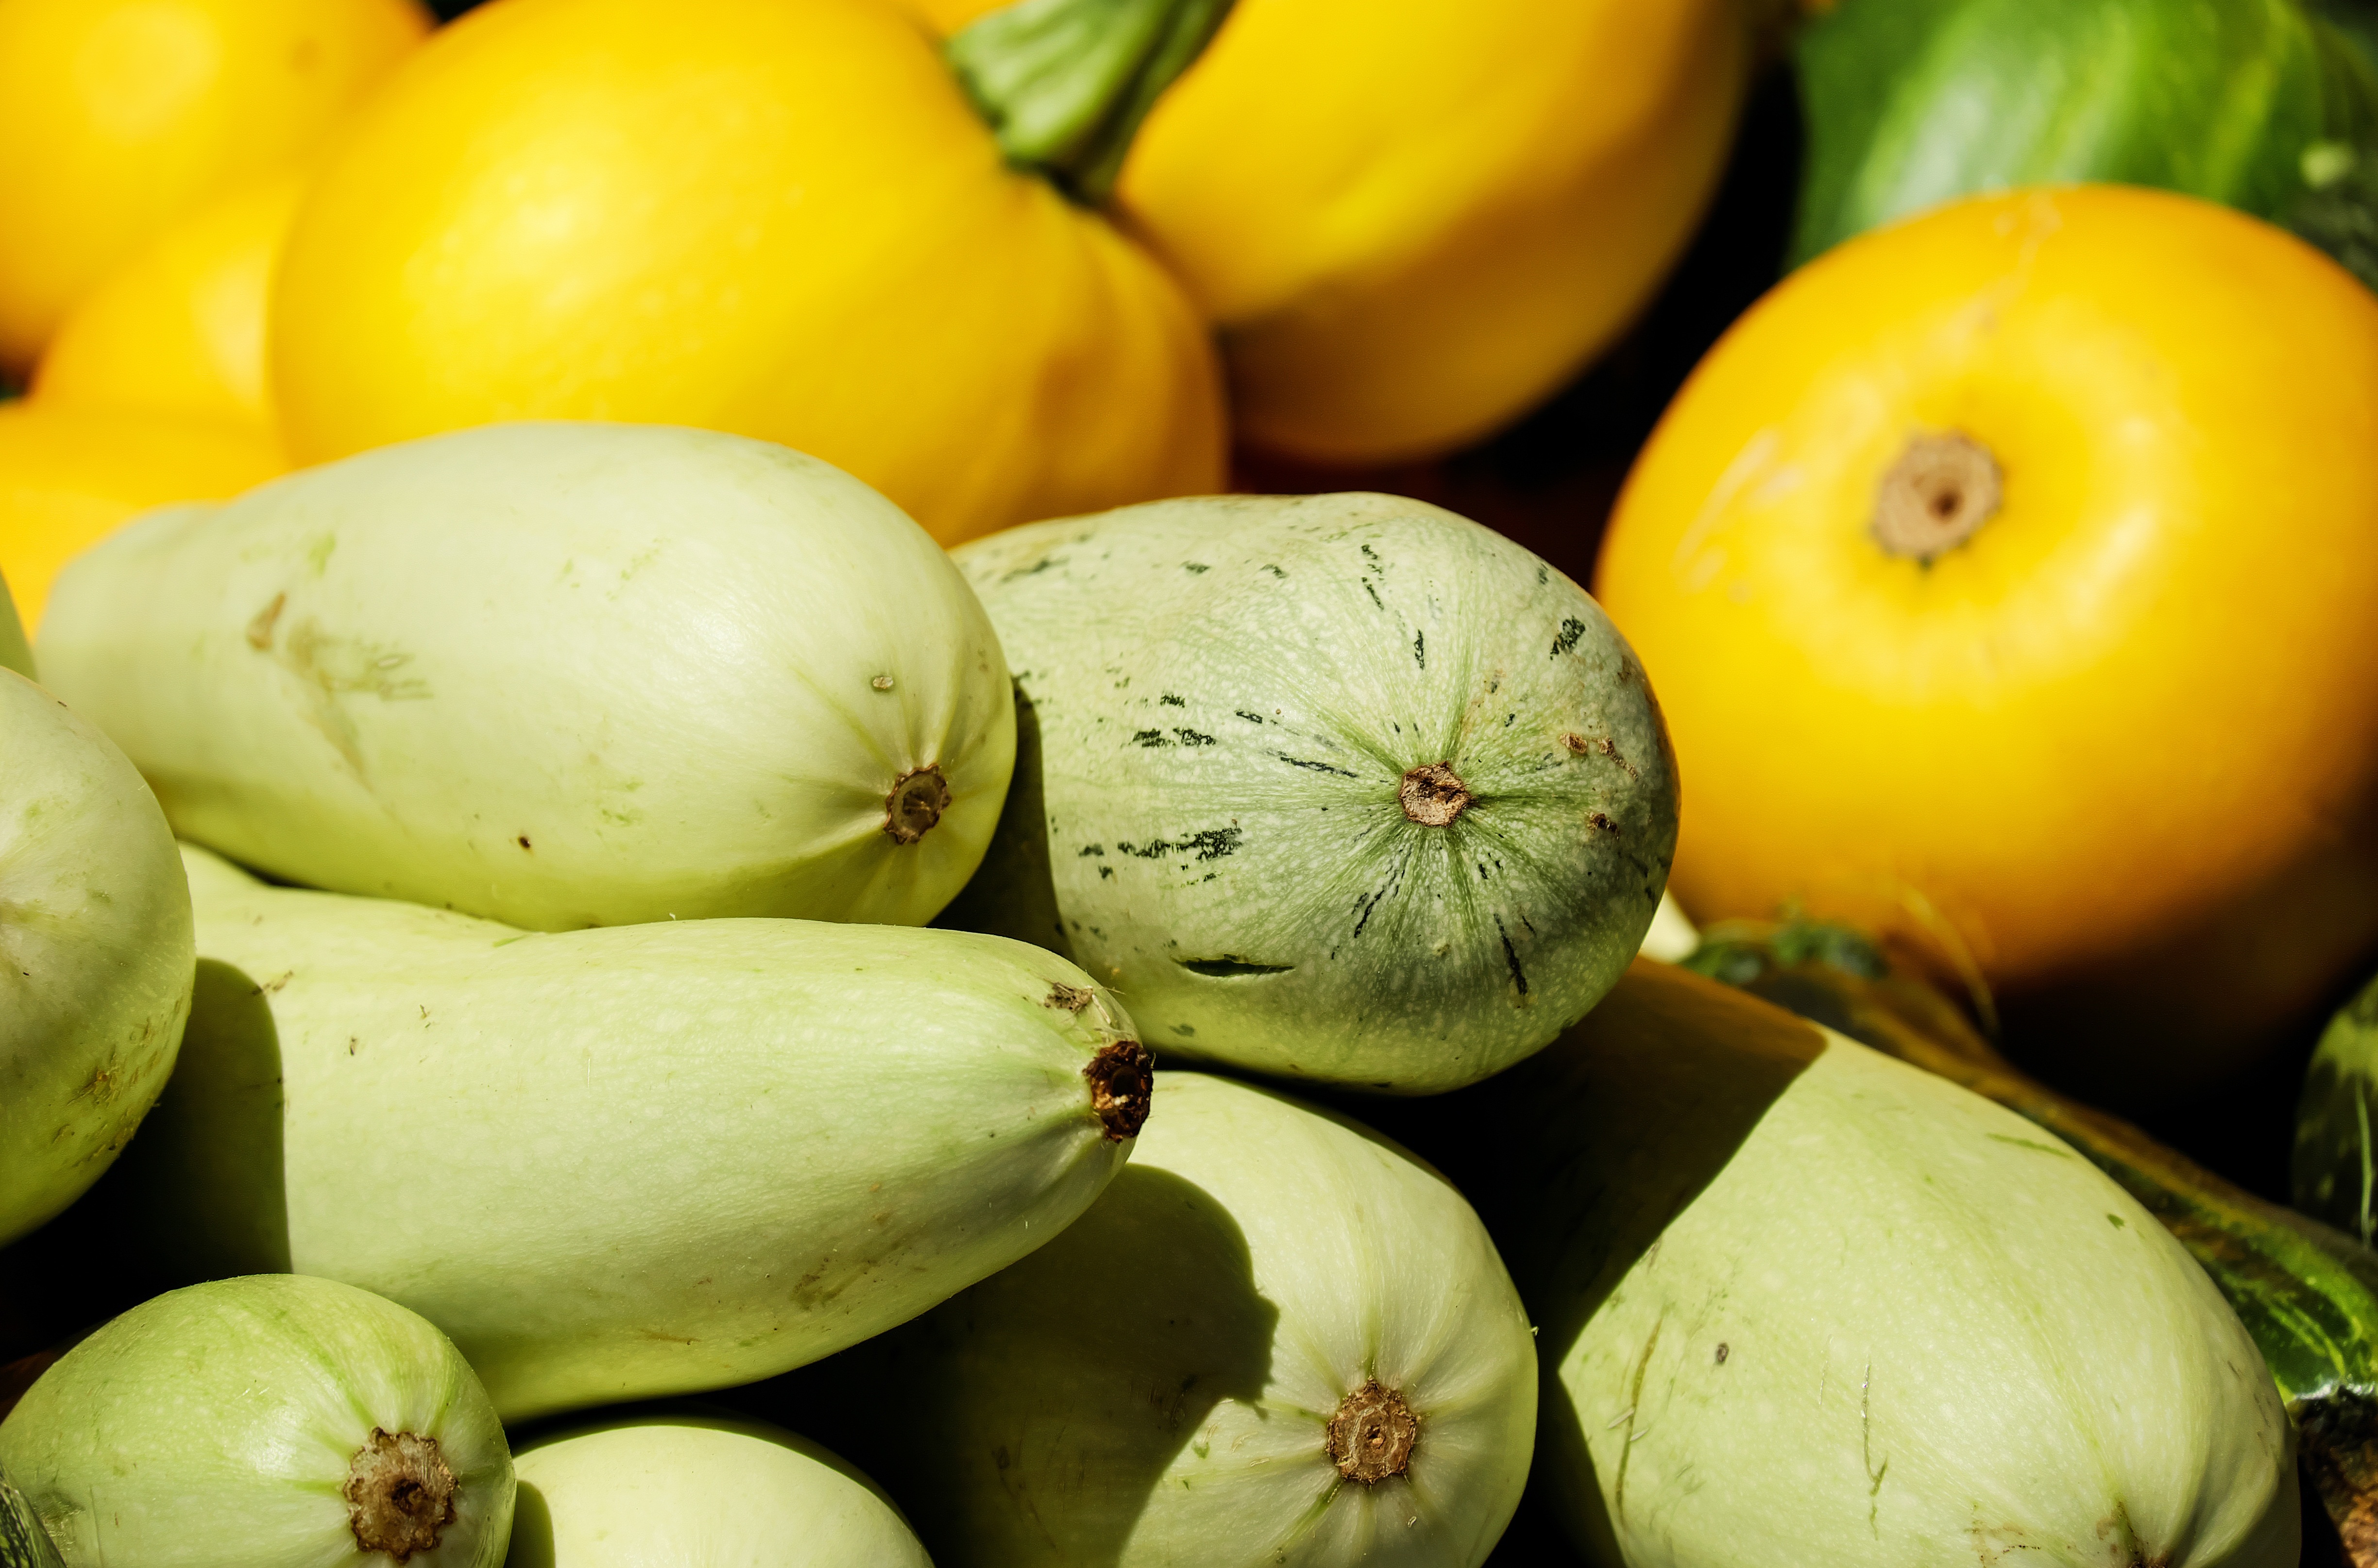
plant, fruit, food, produce, vegetable, vegetables, vegetarian, zucchini, bio, flowering plant, green zucchini, land plant